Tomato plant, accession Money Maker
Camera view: horizontal (90 deg, fisheye); turntable rotation: 0 degrees
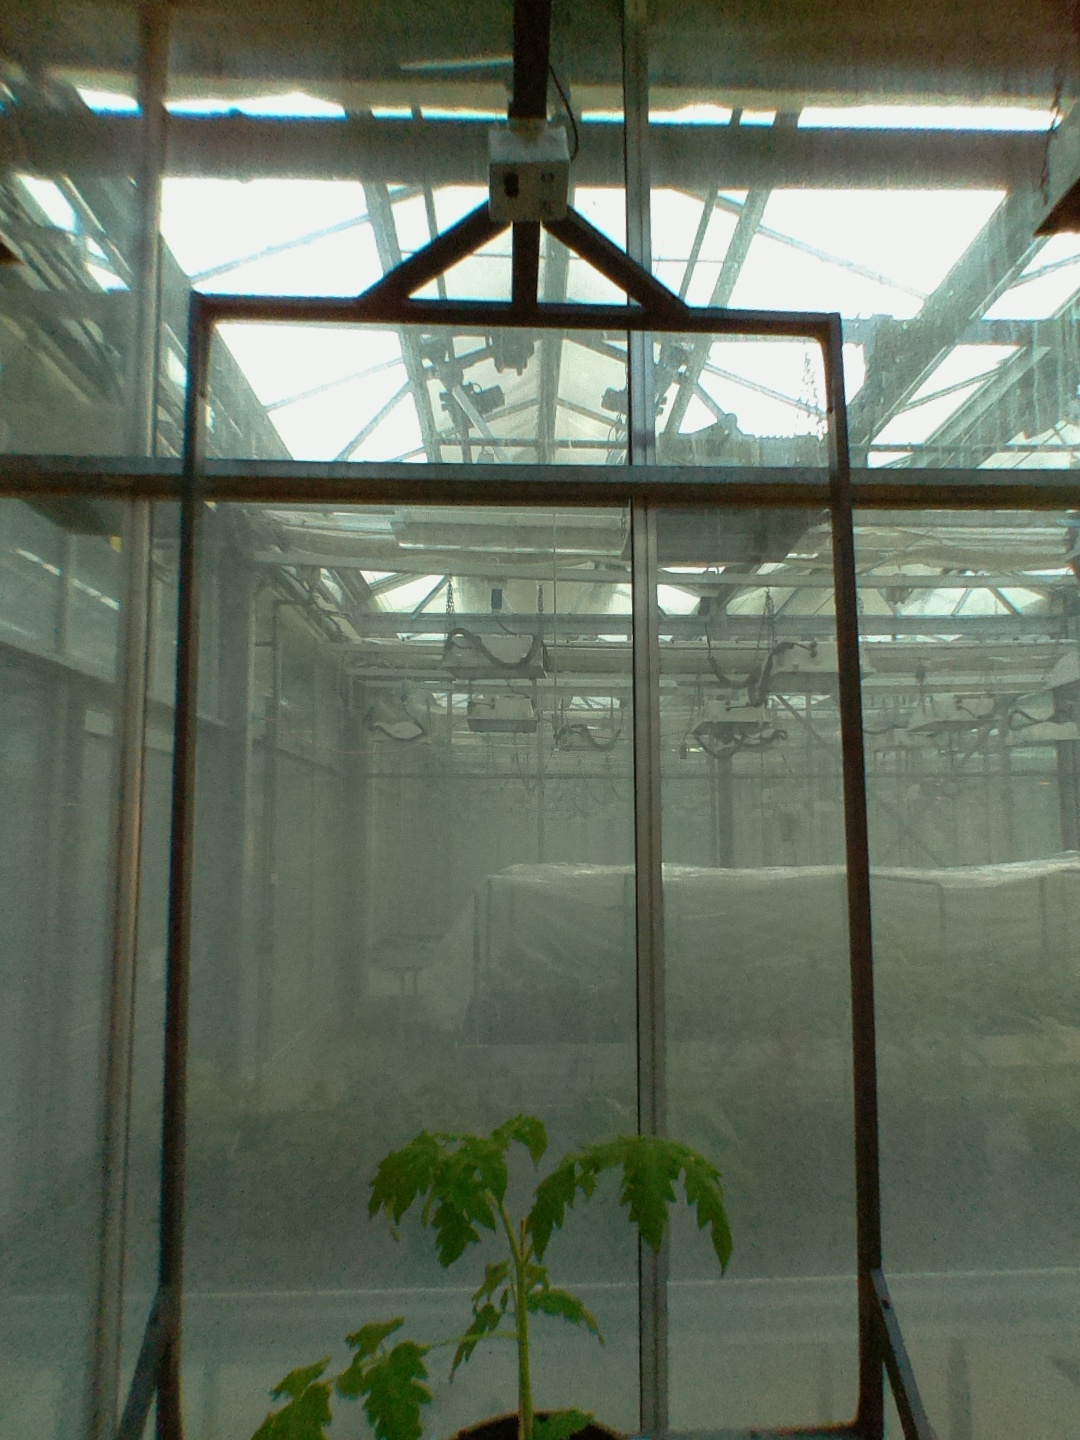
BBCH growth stage 13: 6 of true leaves visible